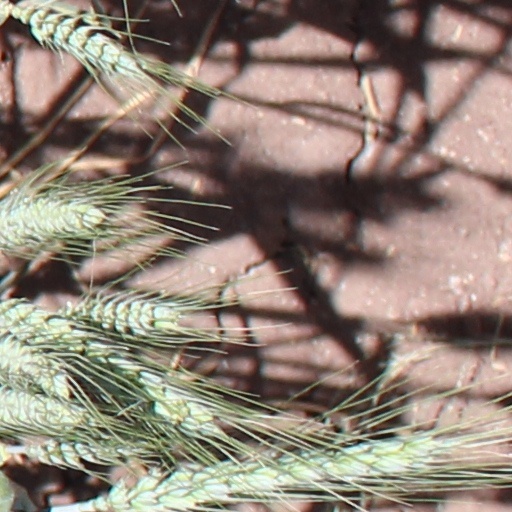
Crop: wheat